Johannes Kragh

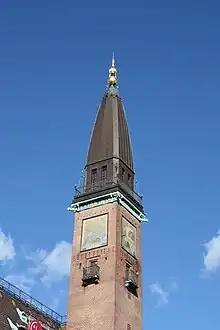
Tower of the Copenhagen Palace Hotel with Kragh's mosaics

Johannes Kragh (9 May 1870 – 11 January 1946) was a Danish painter and sculptor.